Klaus Kinski

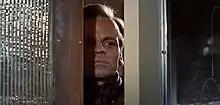
Kinski in "Double Face", 1969

Kinski's first film role was a small part in the 1948 film "Morituri". He appeared in several German Edgar Wallace movies, and had bit parts in the American war films "Decision Before Dawn" (1951), "A Time to Love and a Time to Die" (1958), and "The Counterfeit Traitor" (1962). In Alfred Vohrer's "Die toten Augen von London" (1961), his character refused any personal guilt for his evil deeds and claimed to have only followed the orders given to him. Kinski's performance reflected post-war Germany's reluctance to take responsibility for what had happened during World War II.